Juan Perón

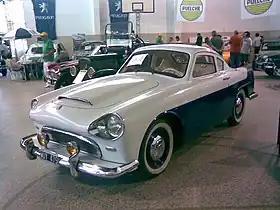
Designed and manufactured in Argentina, the Justicialist was part of Perón's effort to develop a local auto industry.

A stalemate of sorts ensued between Perón and his opposition and, despite austerity measures taken late in 1952 to remedy the country's unsustainable trade deficit, the president remained generally popular. In March 1954, Perón called a vice-presidential election to replace the late Hortensio Quijano, which his candidate won by a nearly two-to-one margin. Given what he felt was as solid a mandate as ever and with inflation in single digits and the economy on a more secure footing, Perón ventured into a new policy: the creation of incentives designed to attract foreign investment.